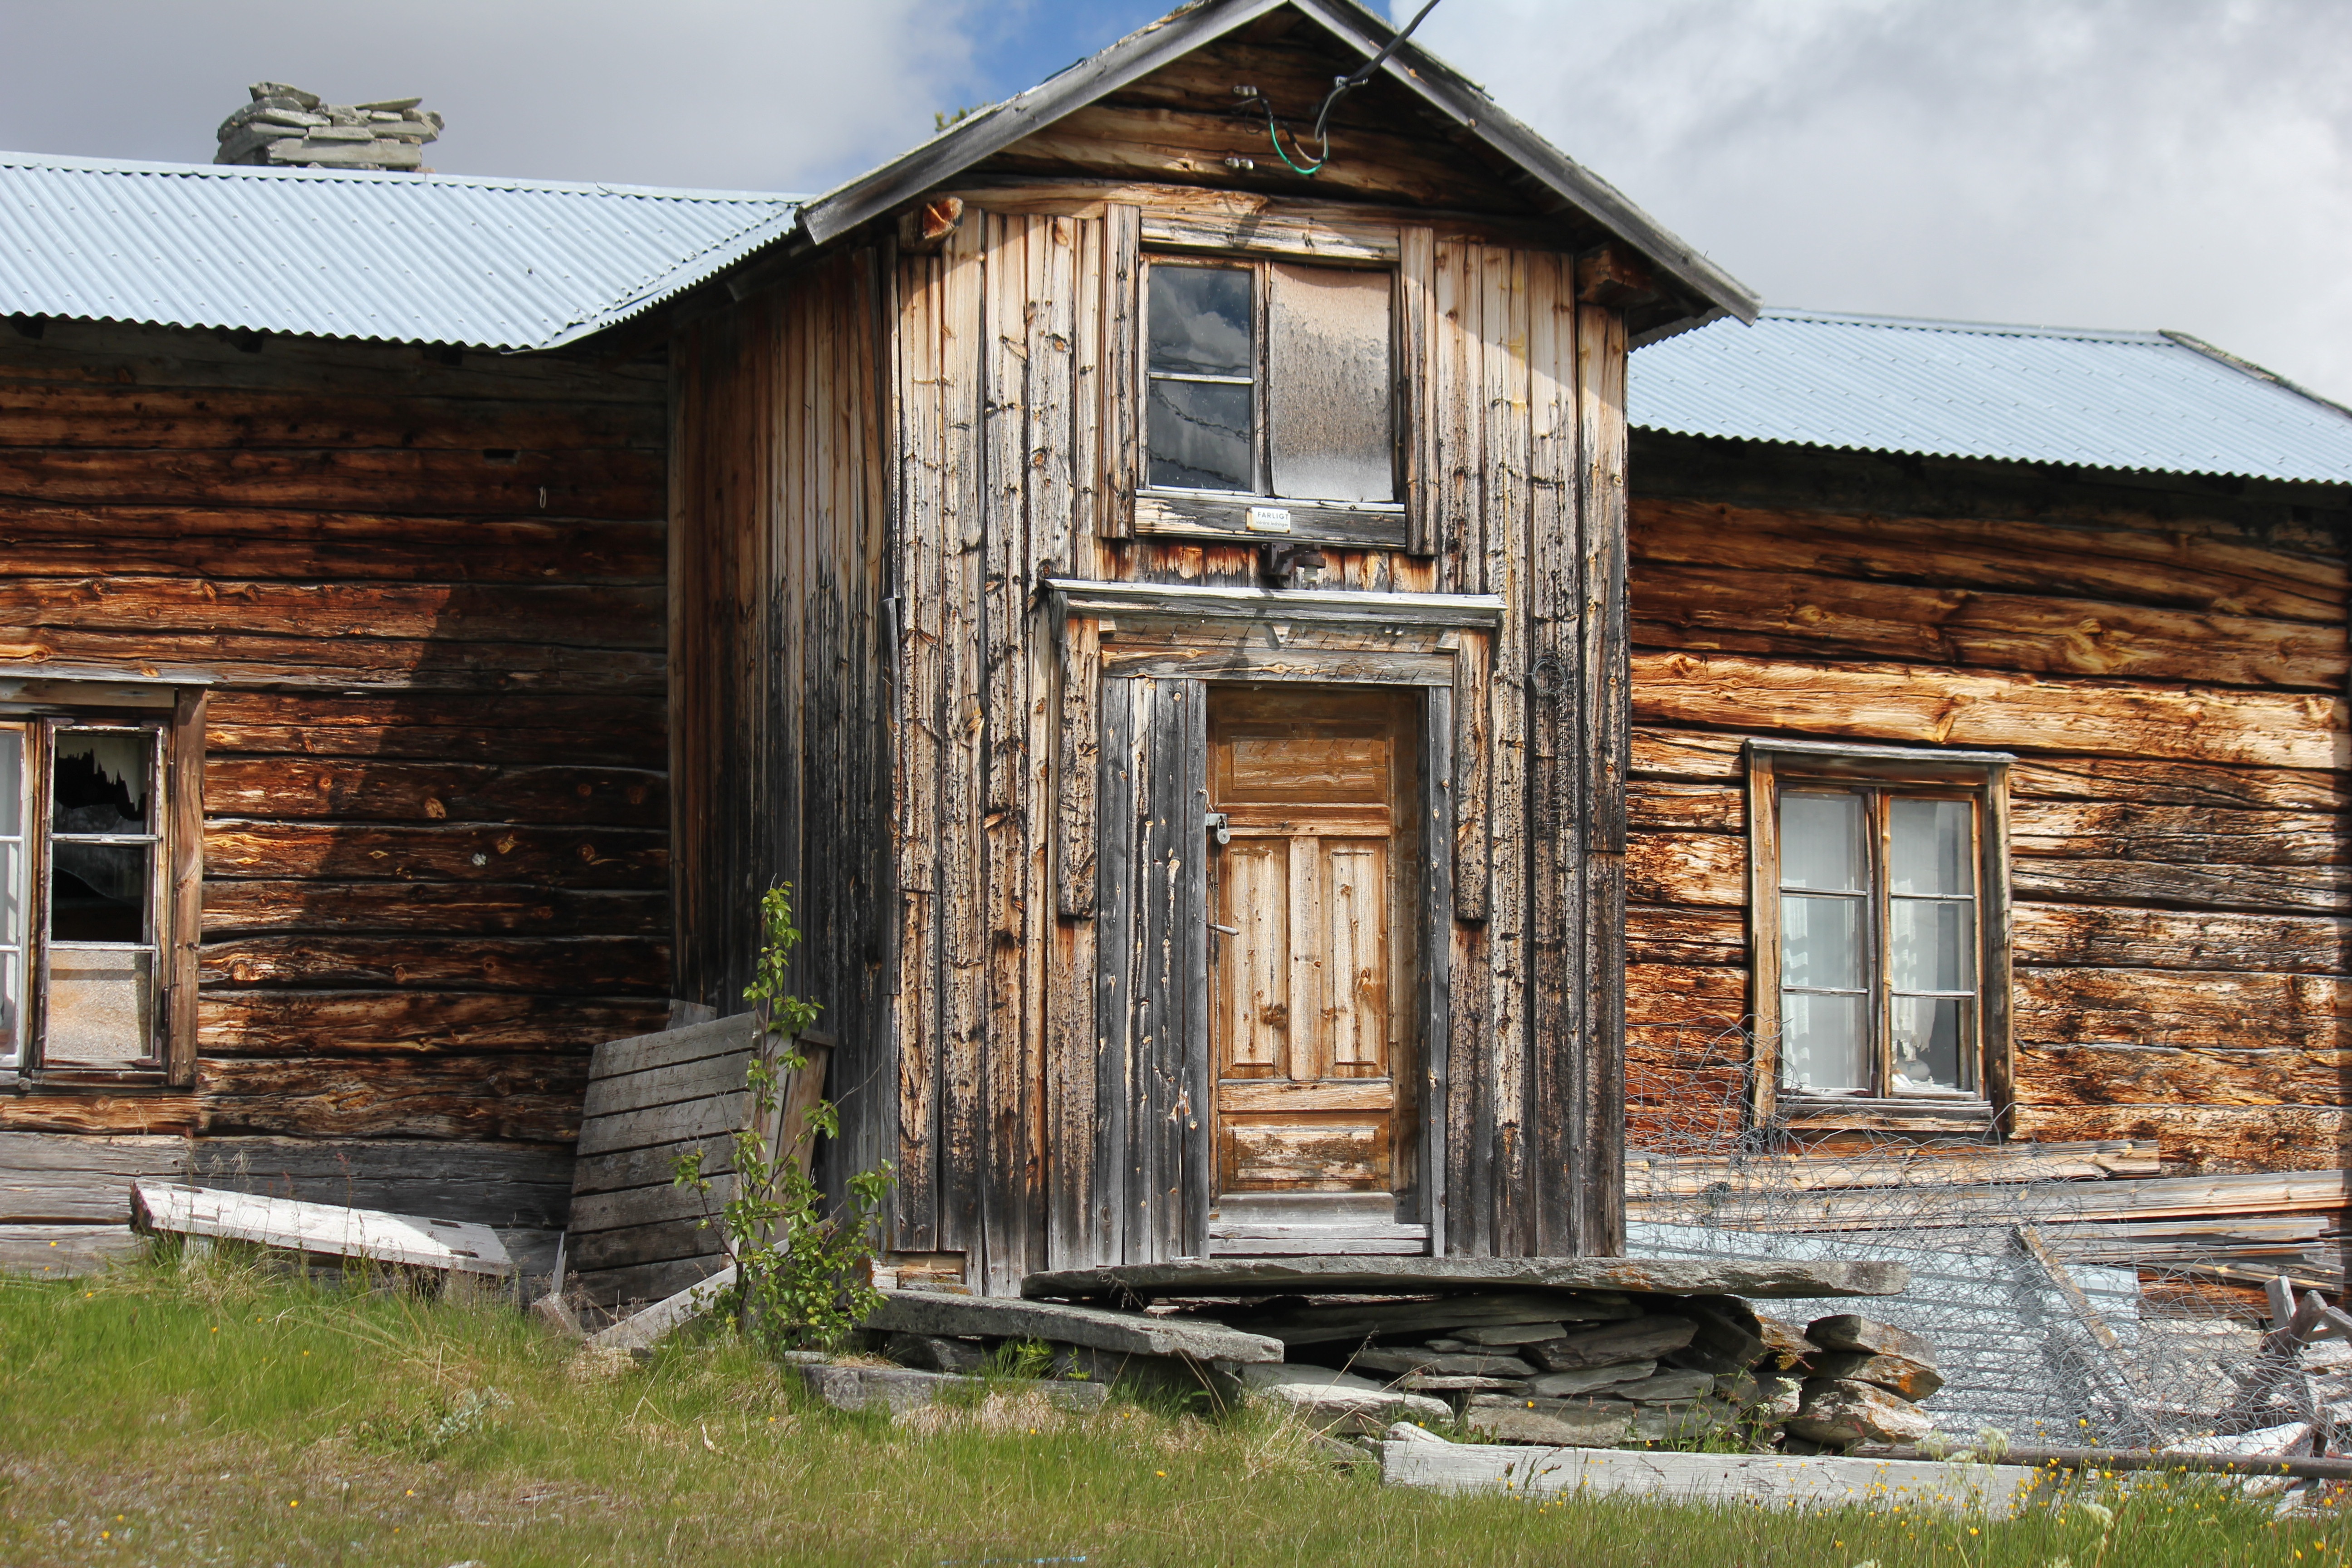
wood, house, building, barn, home, shed, cityscape, shack, cottage, facade, property, old building, city view, farmhouse, dilapidated, sweden, estate, log cabin, historically, siding, real estate, old and new, new and old, old and modern, residential area, outdoor structure